Hoene-Werle House

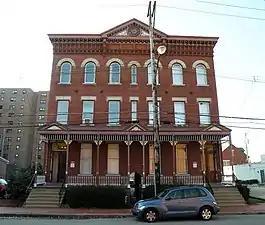

The Hoene-Werle House, which is located in the Manchester neighborhood of Pittsburgh, Pennsylvania, was built in 1887 as a double house with a courtyard in the rear and a complex molded brick and millwork cornice in the front.